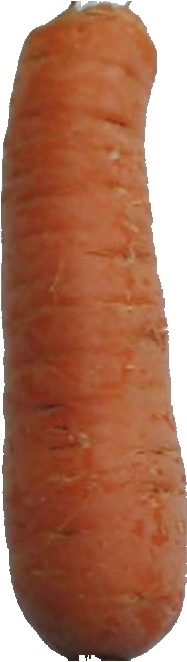
Label: carrot_1